Sacramento, California

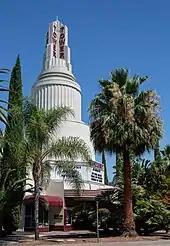
The Tower Theatre, where Tower Records was founded

The California State Railroad Museum in Old Sacramento has historical exhibits and live steam locomotives that patrons may ride. The California Automobile Museum, just south of Old Sacramento, displays the automotive history and vehicles from 1880 to 2006 and is the oldest non-profit automotive museum in the West. McClellan Air Force Base is home to the Aerospace Museum of California where more than 40 civilian and military aircraft and 50 historical jet engines are displayed to the public. In addition, the Sacramento History Museum, in the heart of Old Sacramento, focuses on the history of Sacramento from the region's pre-gold rush history through the present day. In 2021, the Museum of Science and Curiosity (MOSAC) opened in the restored historic power station building of Matsui Waterfront Park.